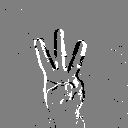
ASL letter: w